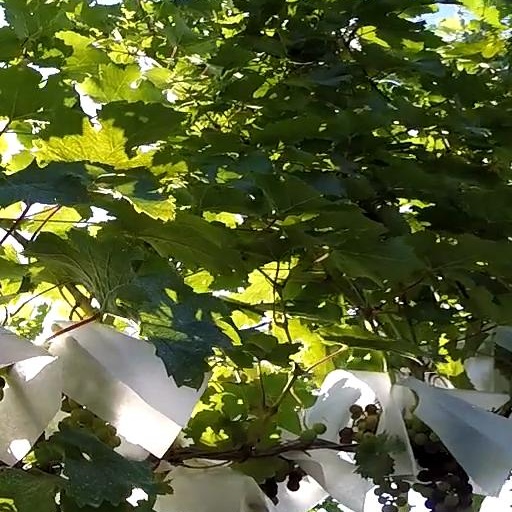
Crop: grape